Texas Longhorns

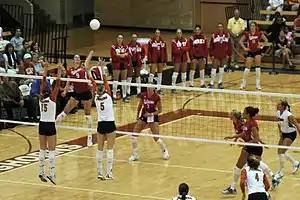
Texas v Nebraska game in 2004

Tennis was played at The University of Texas as early as 1884, although it was not until 1909 that intercollegiate competition developed. Between that time and the advent of the Southwest Conference in 1915, Texas and Oklahoma annually held a meet for the championship of the Southwest. The first season of Texas Men's Tennis was in 1912. Since forming, the Men's Tennis team has won 17 Southwest Conference Championships, 5 Big 12 Championships and the 2019 NCAA Championship. Texas teams have reached the NCAA Championship semifinals five times (1993, 2006, 2008, 2009 and 2019) and prior to the formation of the tournament when the final standings were determined by a poll, the Longhorns finished fourth or better five times, including 1946 (4th), 1952 (tie 4th), 1955 (2nd), 1957 (3rd), and 1960 (tie 4th).